António Félix da Costa

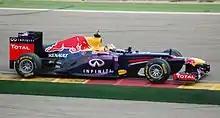
Félix da Costa in Motorland driving a Red Bull RB8

Born in Cascais, Félix da Costa began his karting career at the age of nine. In the Cadet class, Félix da Costa won the Portuguese Championship and the Portuguese Karting Open in 2002, before winning the South Portuguese Championship in 2003. In 2004, Félix da Costa stepped up to the ICA-J class, but he had to wait until 2006 to win his first title, the Portuguese Championship. 2006 was the year where he also achieved strong results in European karting events, with a runner-up placing in the World Series Karting Championship and a third in the Italian Open Masters. In 2007, Félix da Costa became an official factory driver for the legendary Italian Tony Kart team, in the newly renamed KF2 category alongside Will Stevens. His best results were a fourth in the Asia-Pacific Championship and a runner-up in the South-Garda Winter Cup.